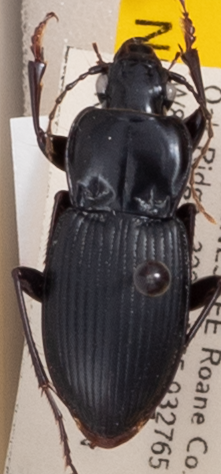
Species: Cyclotrachelus sigillatus
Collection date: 2022-08-03
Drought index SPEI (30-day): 2.09
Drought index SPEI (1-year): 0.9
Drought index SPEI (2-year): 0.47